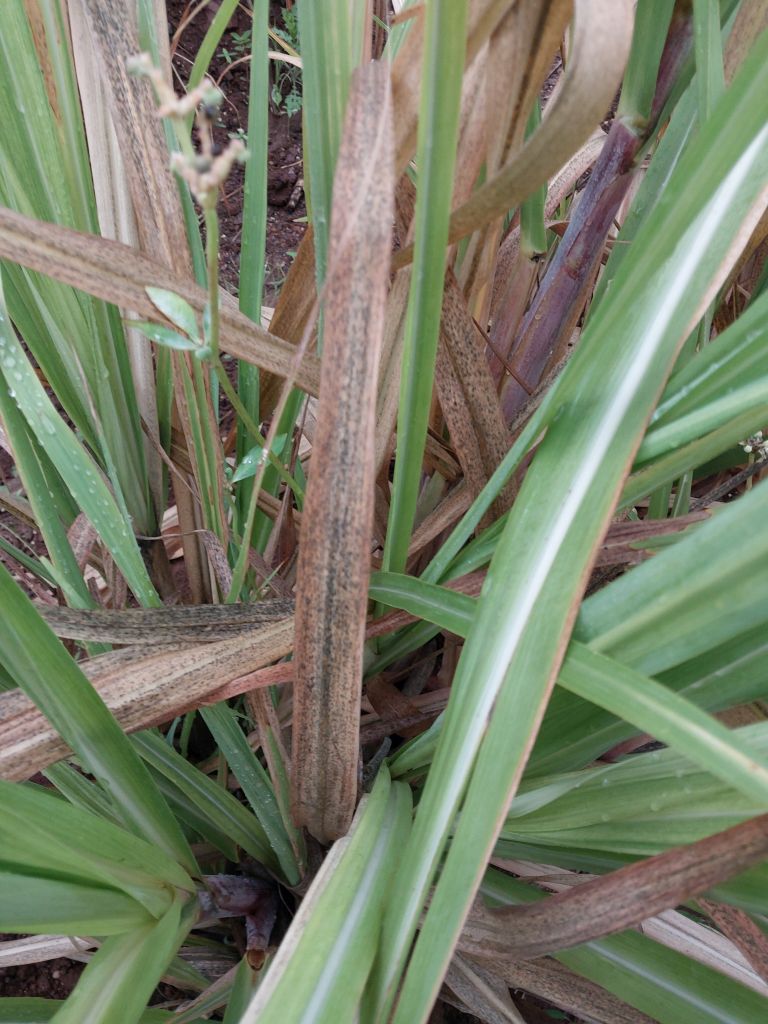
Label: BrownRust